Griswold Memorial Young Women's Christian Association

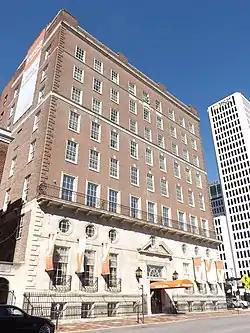

The Griswold Memorial Young Women's Christian Association, today known as the YWCA Center for Women, is a historic YWCA building in Downtown Columbus, Ohio. It was built in 1929 and was listed on the National Register of Historic Places in 1993. Renovations took place in 1963-64 and 1984. The building was named for Charles C. Griswold, and was a gift of his wife Mary, who donated about $400,000 to the YMCA's building fund.